Chris von Rohr

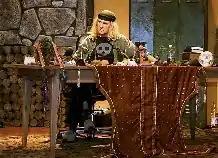
Von Rohr in his TV-Show Black'n'Blond

Following the separation with "Gotthard" and with respect to his varied activities, a very all-around phase was about to begin. While he was working on his second book, he served as co-producer on "Trybguet", the fifth studio album by Swiss dialect band Patent Ochsner, which was released in February 2003. This album jumped to # 1 in the Swiss album charts. Finally, in November 2003, his second literary work "Bananenflanke" (the second part of his autobiography) was published and rather quickly turned out to be another best seller for von Rohr. At the same time, his first bestseller, "Hunde wollt ihr ewig rocken" was released as a five-CD audiobook. On top of that von Rohr started in November 2003 his TV career as a juror in the first series of the talent show "MusicStar" that was broadcast by Swiss TV's SF zwei.